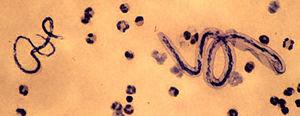
Mansonella est un genre de nématodes décrit par E. C. Faust dans Human Helminthology, 468.
Loa est un genre de nématodes.
La Filaire loa, Loa loa, est une espèce de vers filiformes dont la présence dans le tissu cellulaire sous-cutané chez l'homme détermine la loase, ou filariose à Loa. Ce parasite est originaire d'afrique centrale et occidentale et son cycle de vie commence lorsqu'il est transmit par une femelle chrysops.